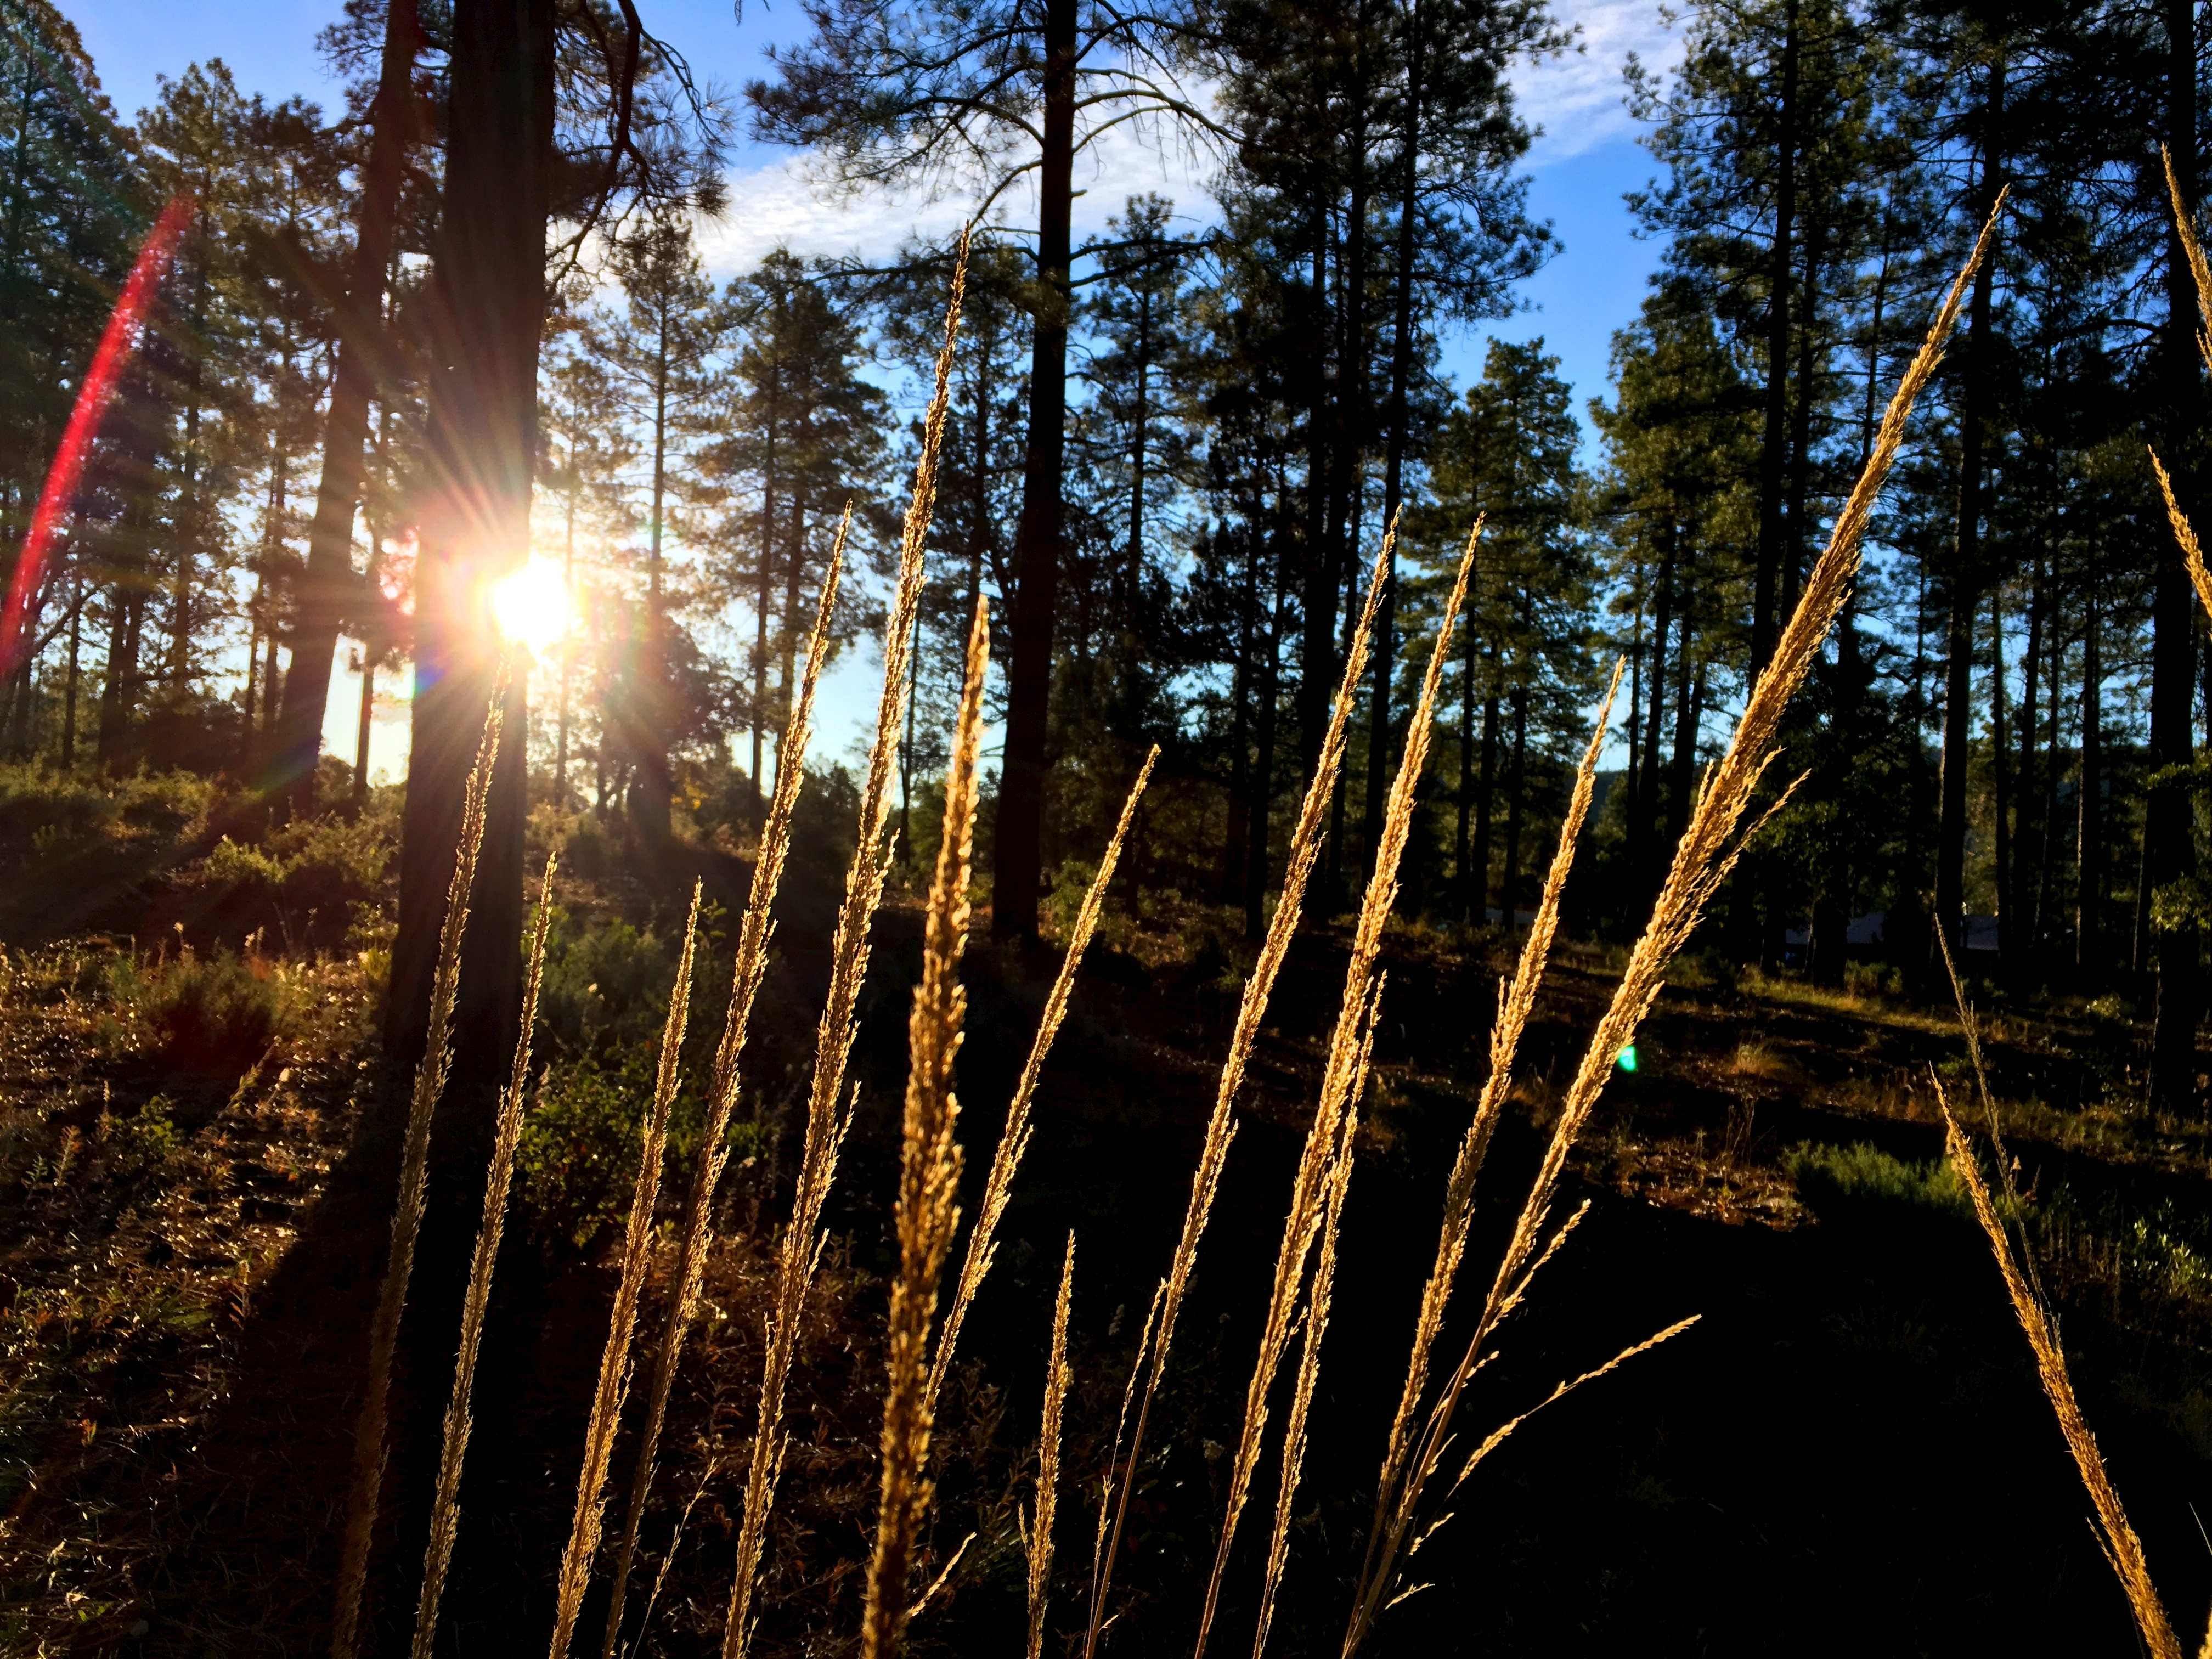
tree, nature, forest, branch, light, plant, night, sunlight, morning, evening, reflection, autumn, habitat, natural environment, woody plant